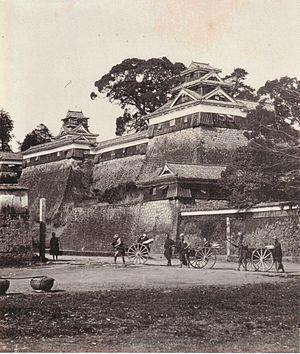
Le château de Kumamoto est un château en hauteur situé à Kumamoto dans la préfecture du même nom au Japon. C'était un grand château extrêmement bien fortifié. Le tenshu a été partiellement rénové en 1960 mais les plus anciennes poutres de bois ont été laissées sur place. Il est considéré comme un des trois plus beaux châteaux du Japon, avec le château de Himeji et le château de Matsumoto. Treize structures de l'ensemble du château ont été désignées « biens culturels importants ».
Tomishige Rihei, né le 19 mai 1837, décédé le 7 février 1922, est un important photographe japonais du XIXᵉ siècle et du début du XXᵉ siècle. Pionnier de la photographie au collodion humide au Japon, il est reconnu pour ses excellents paysages de grand format en impression à l'albumine. Tomishige est particulièrement renommé au Kyūshū.